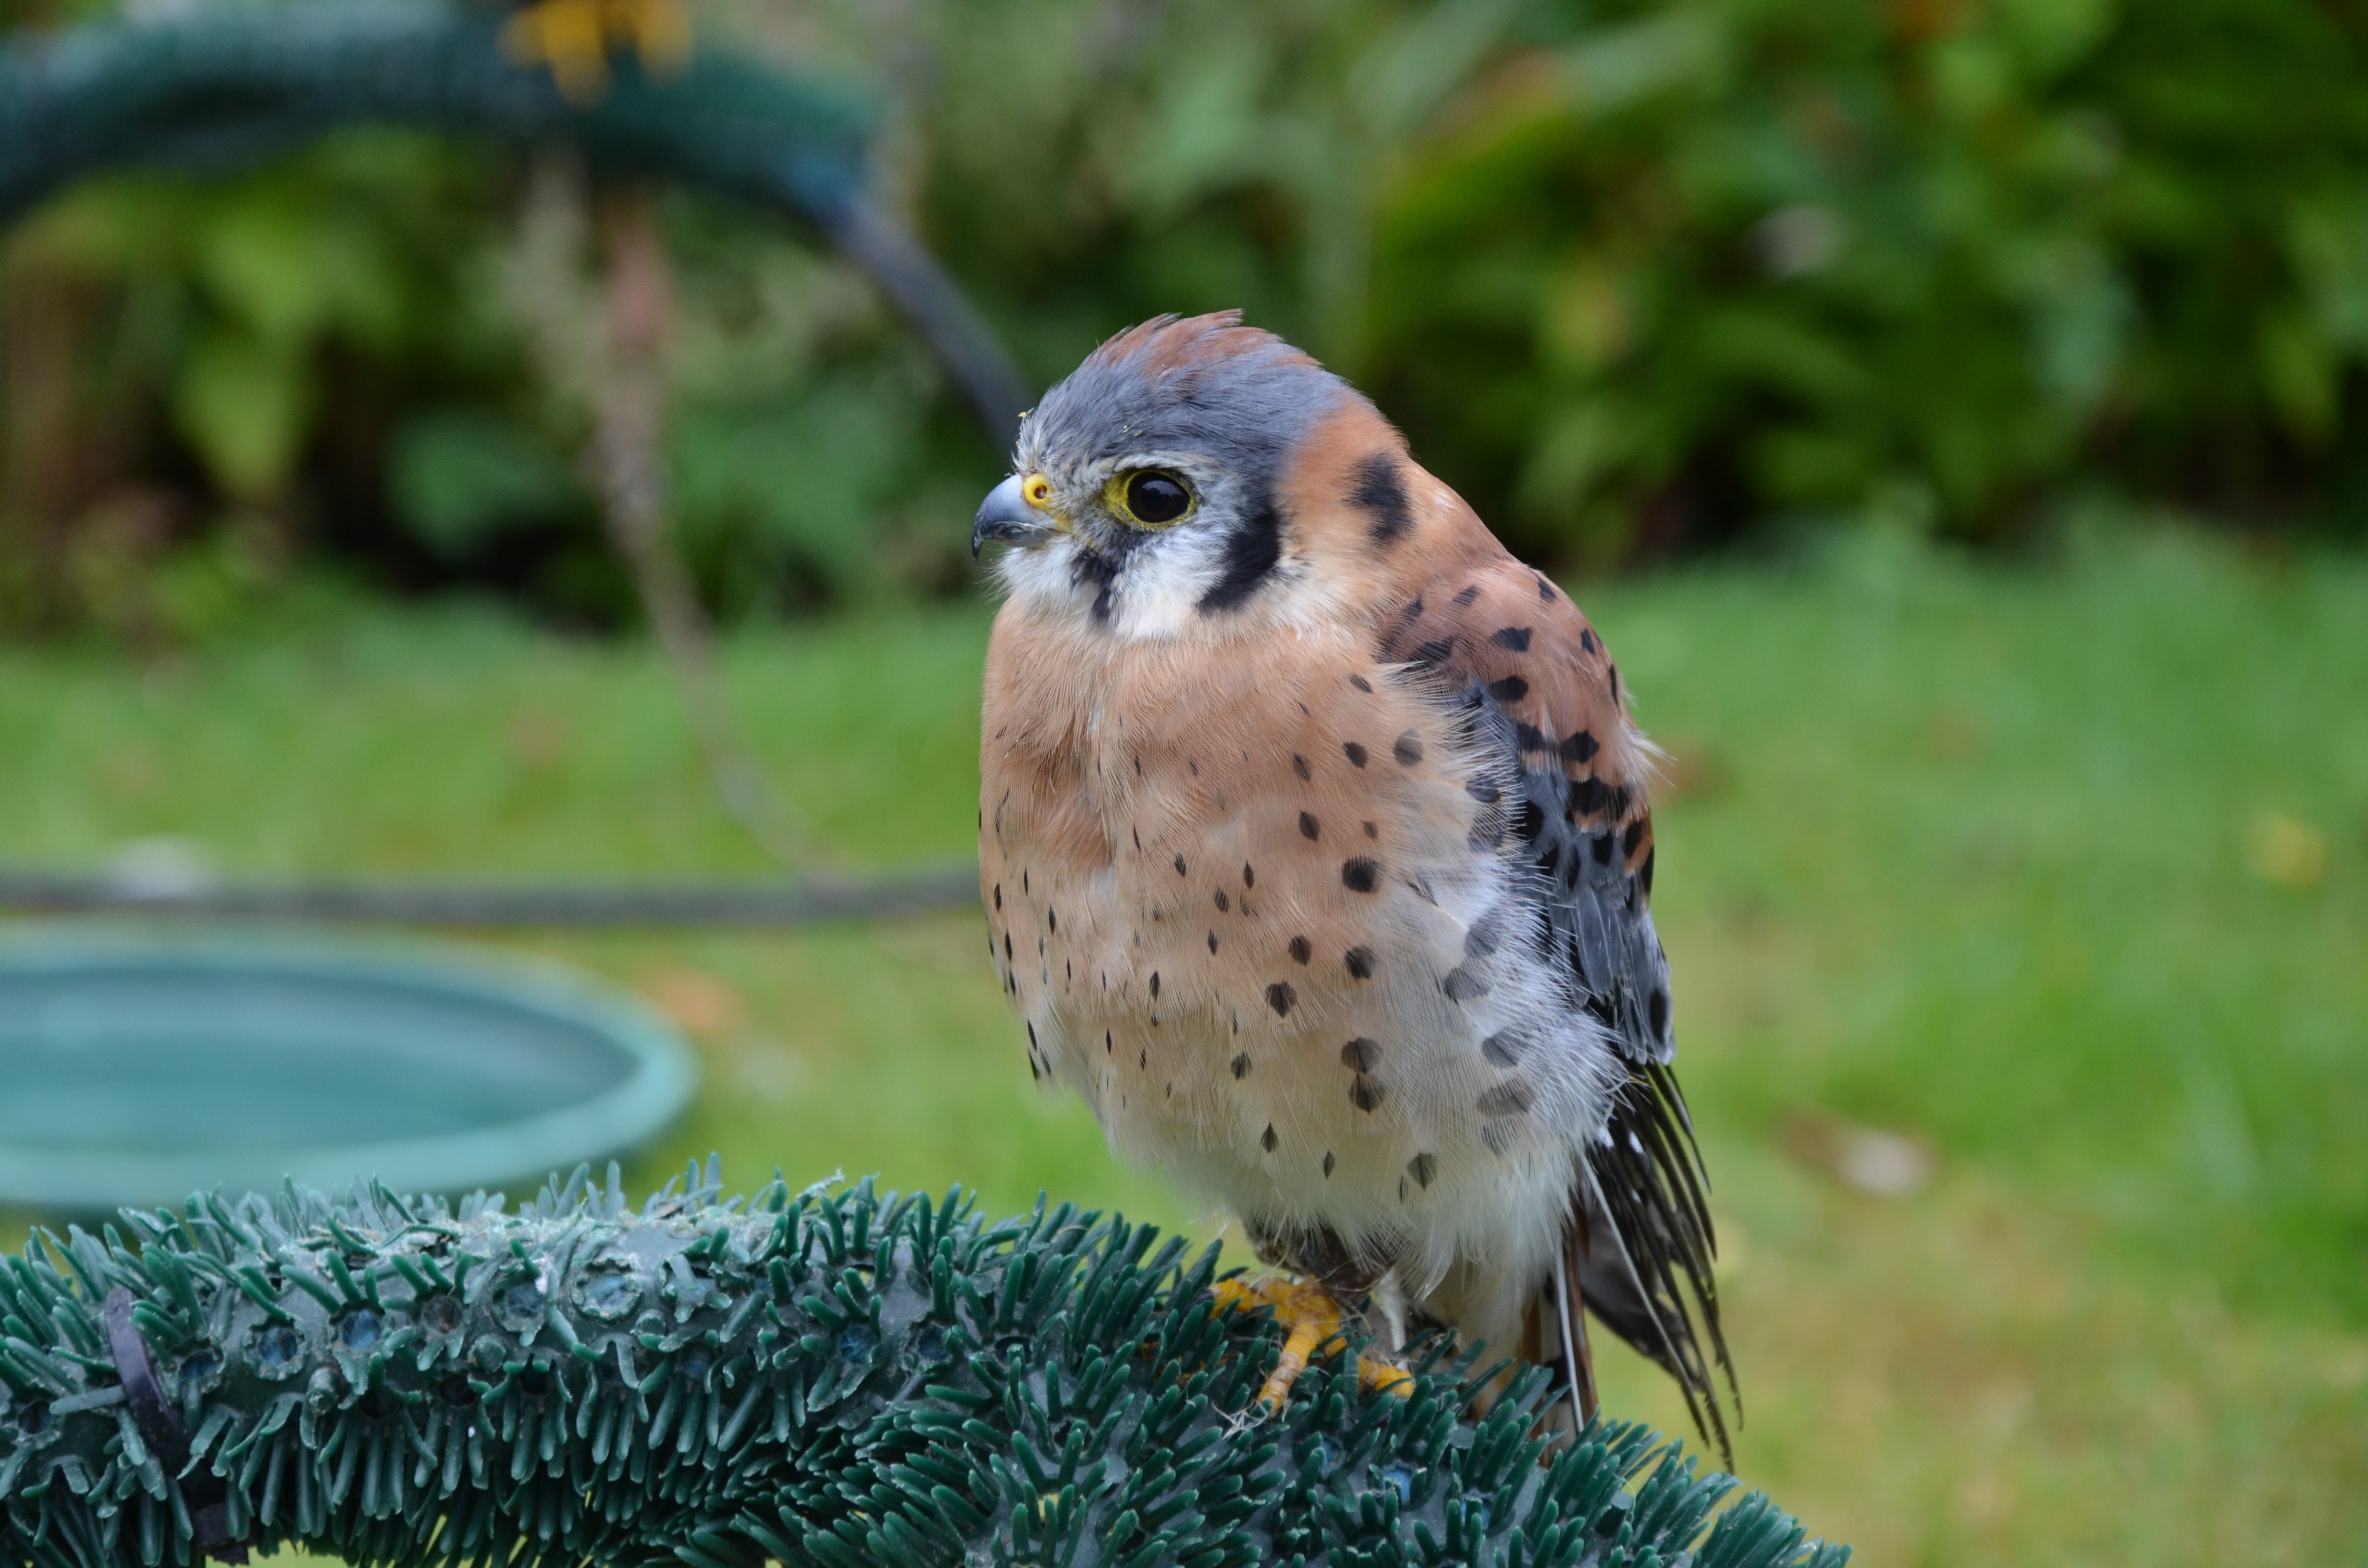
nature, bird, wildlife, beak, hawk, fauna, bird of prey, vertebrate, european, falcon, kestrel, perching bird